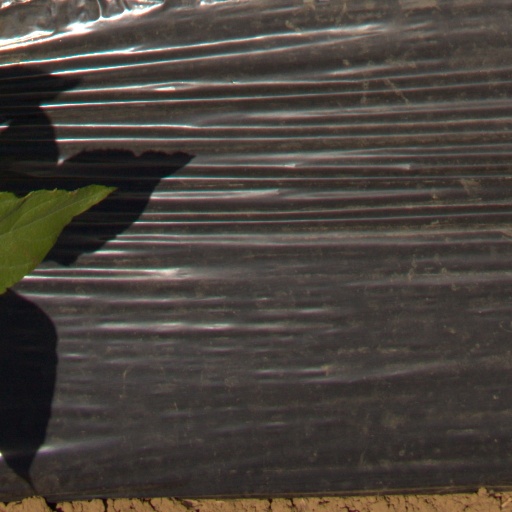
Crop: Jerusalem artichoke